Fort Stockton Historic District

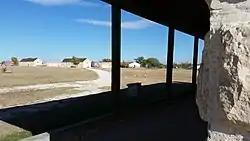
Parade ground and barracks, viewed from guard house

The Fort Stockton Historic District, in Fort Stockton, Texas, is a historic district which was listed on the National Register of Historic Places on April 2, 1973.